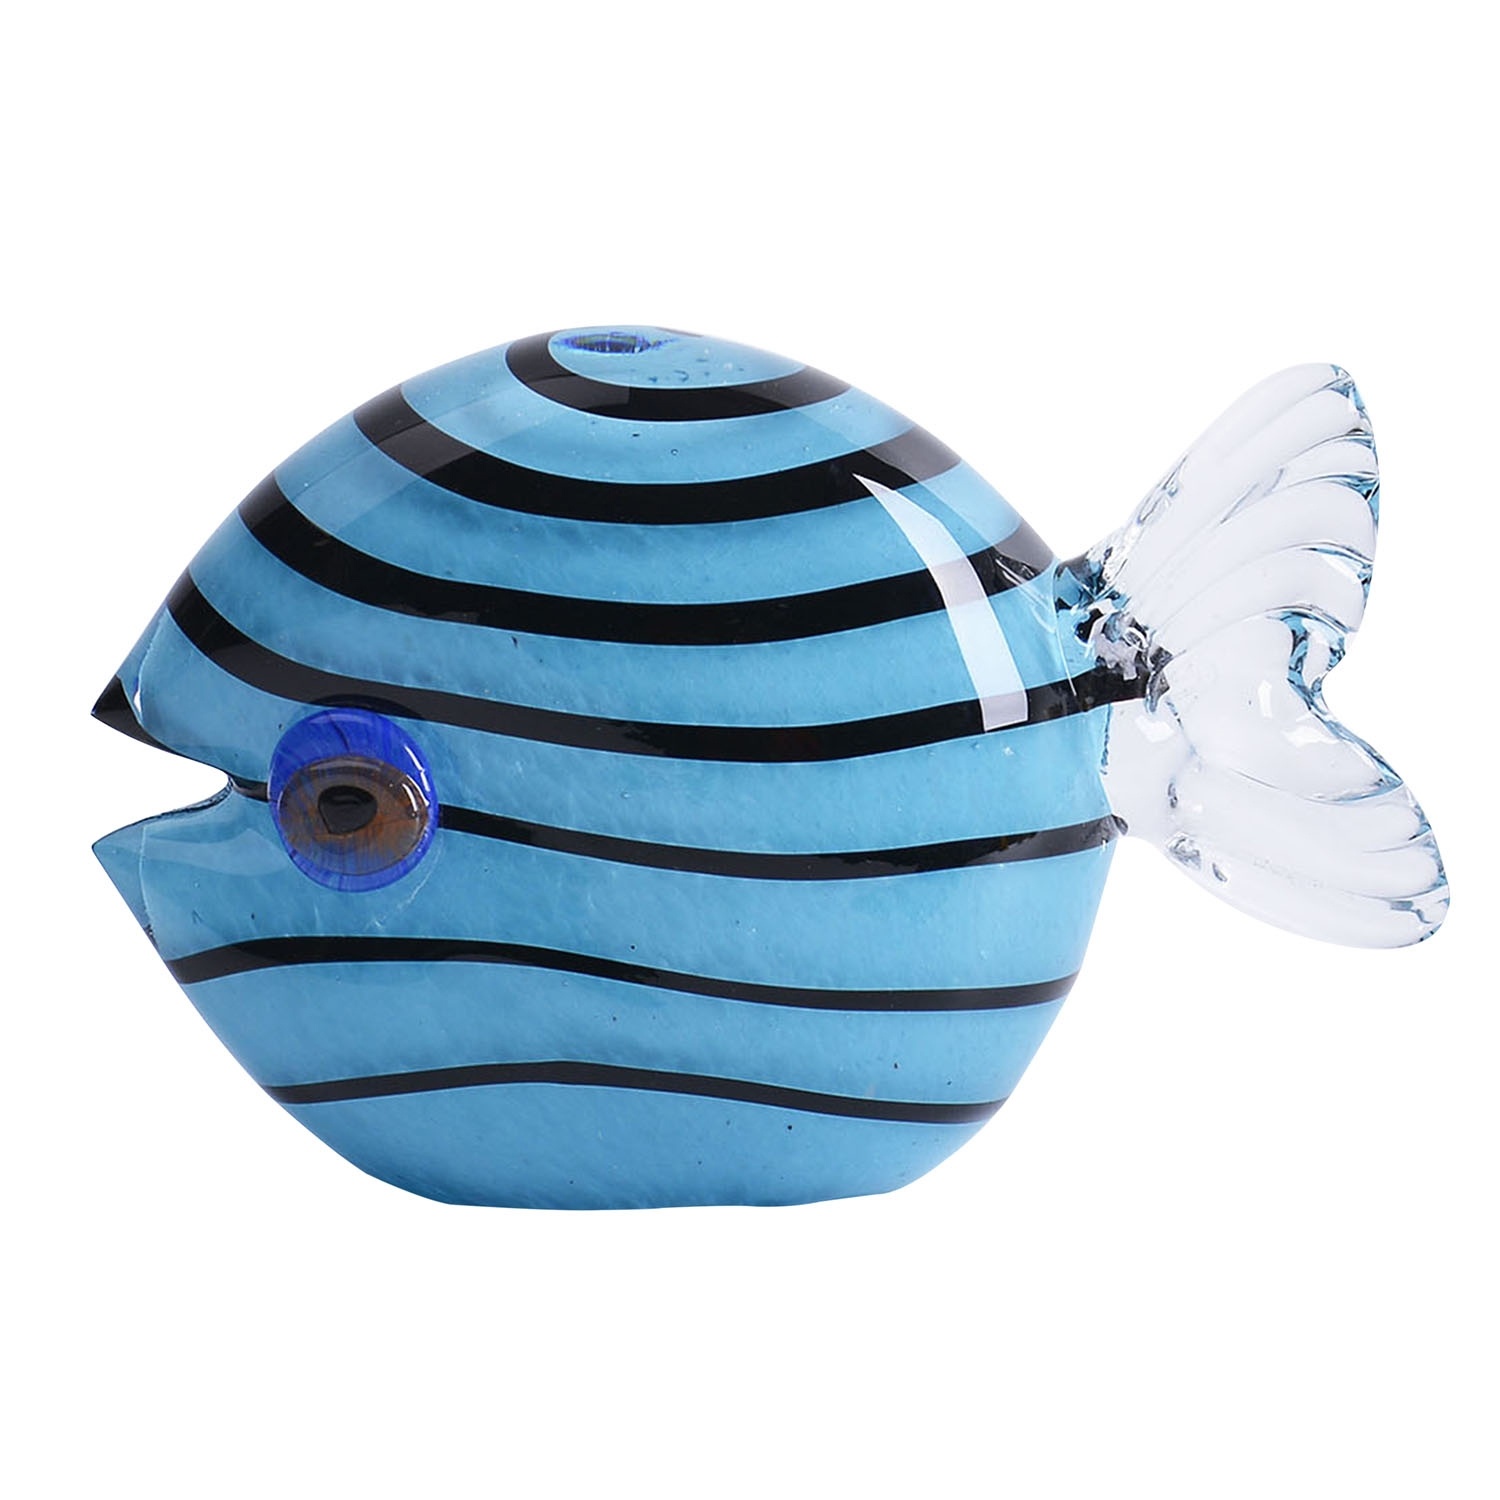
Blue Stripe Fish Glass
Blue Stripe Fish Glass Dimensions: 4.33x2.17x3.54 Weight: 1.32
Brand: MC
Category: Home & Garden > Decor > Bird & Wildlife House Accessories > Perches